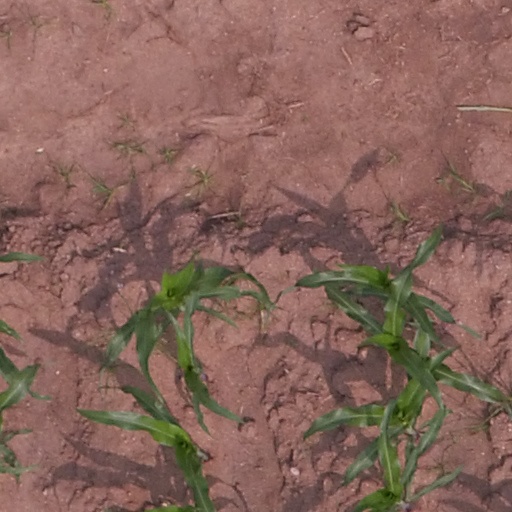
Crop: maize; corn